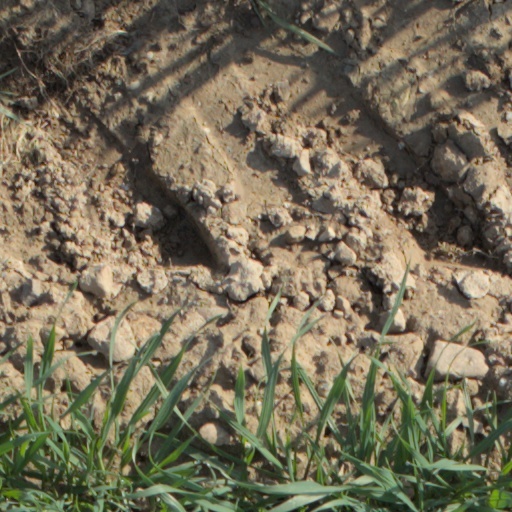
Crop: wheat